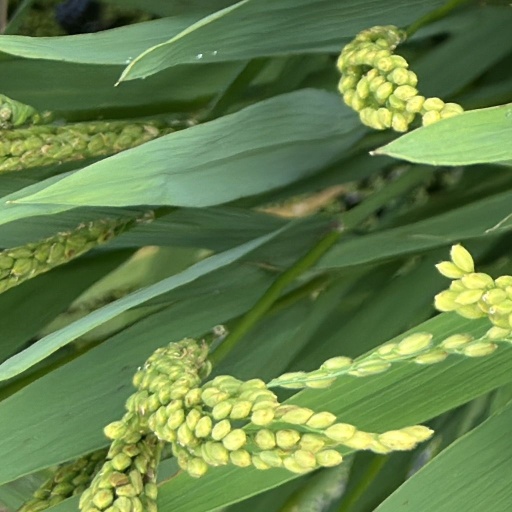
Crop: rice